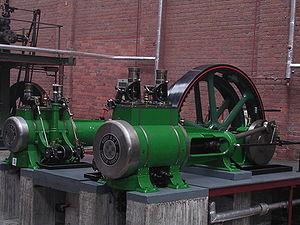
Jonathan Hornblower est un pionnier britannique de la machine à vapeur.